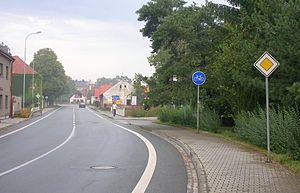
Velký Osek est une commune du district de Kolín, dans la région de Bohême-Centrale, en République tchèque. Sa population s'élevait à 2 419 habitants en 2020.